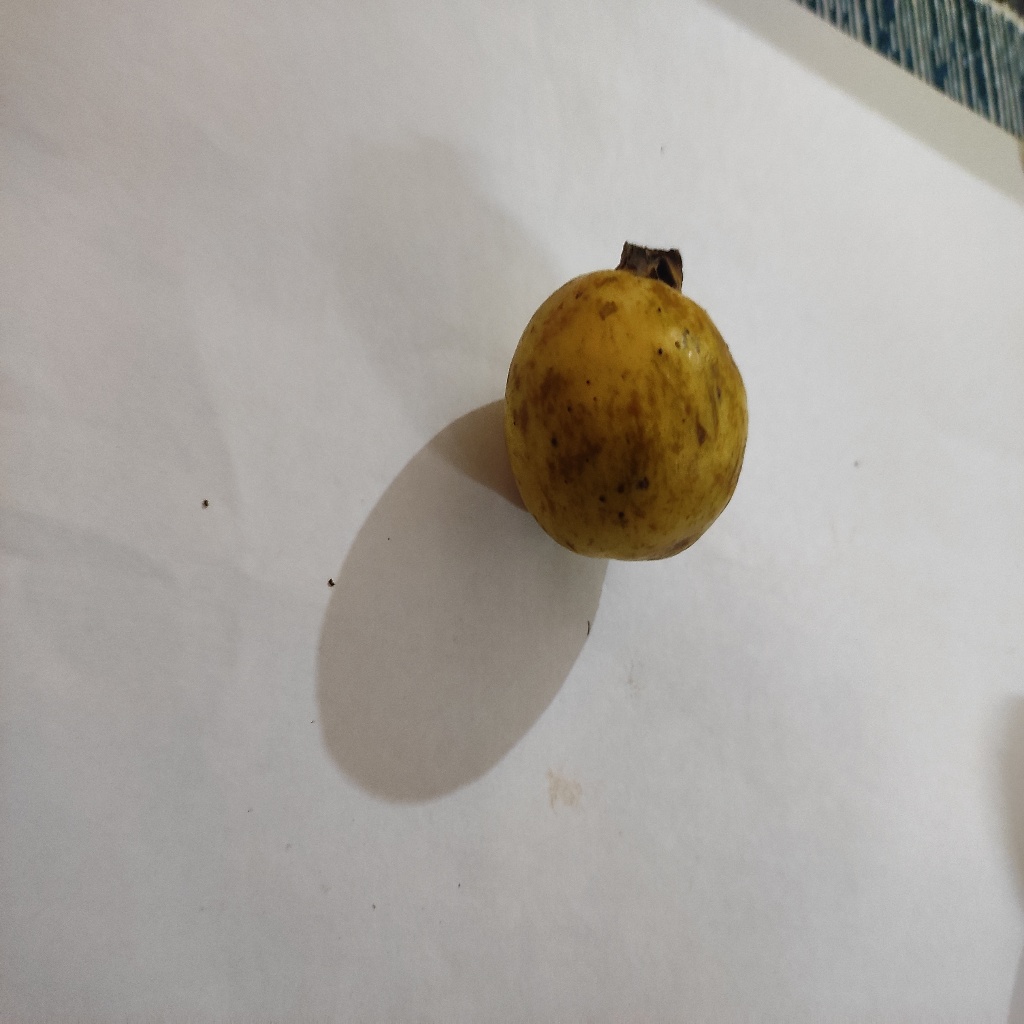
Crop: guava
Quality class: Class_B